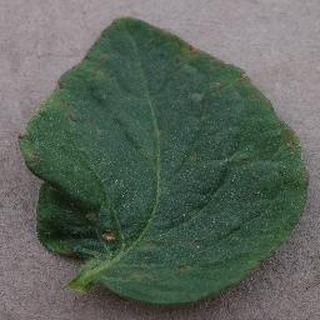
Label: tomato_bacterial_spot